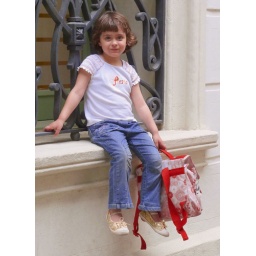
A little girl after school in a street of Barcelona